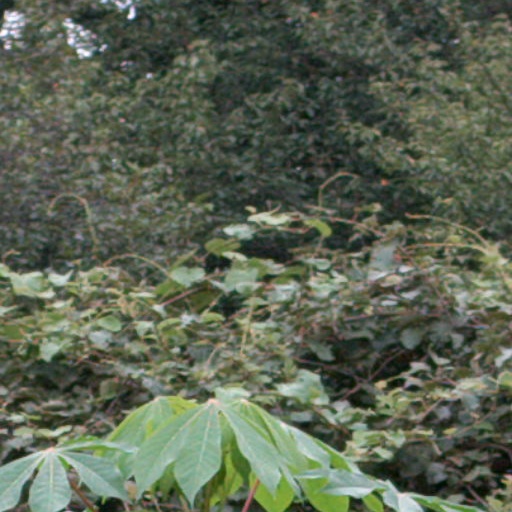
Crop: cassava